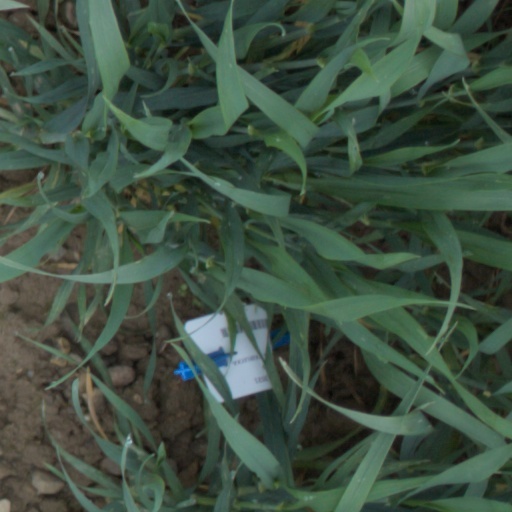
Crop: wheat